Ca' d'Zan

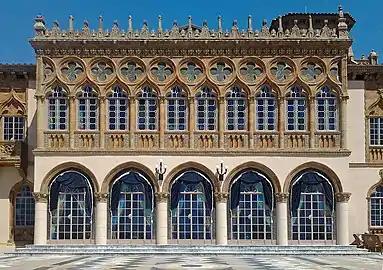
Cà d'Zan – the bay front façade of the living room on the western elevation showing part of the marble terrace

Cà d'Zan is a Mediterranean revival residence in Sarasota, Florida, adjacent to Sarasota Bay. Cà d'Zan was built in the mid-1920s as the winter retreat of the American circus mogul, entrepreneur, and art collector John Ringling and his wife Mable Burton Ringling. The name means "House of John" in the Venetian language; in Italian it would be "Casa di Giovanni".